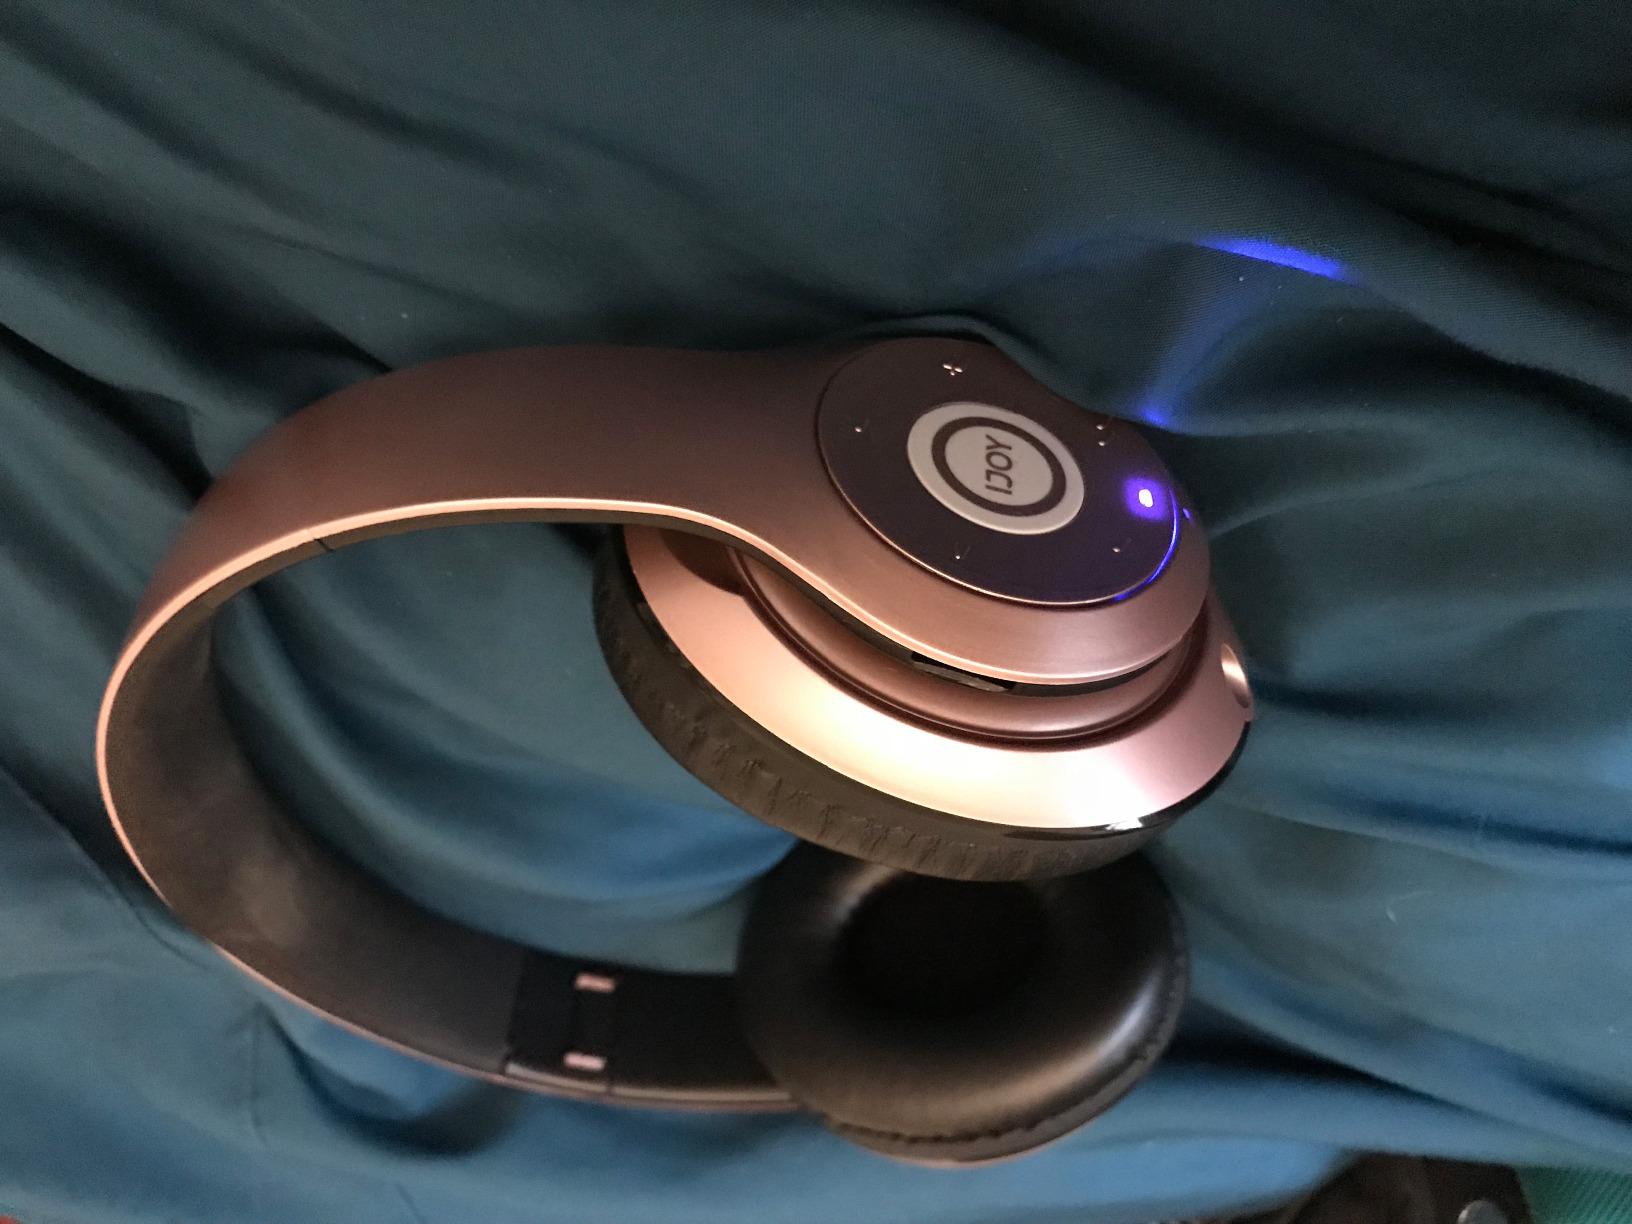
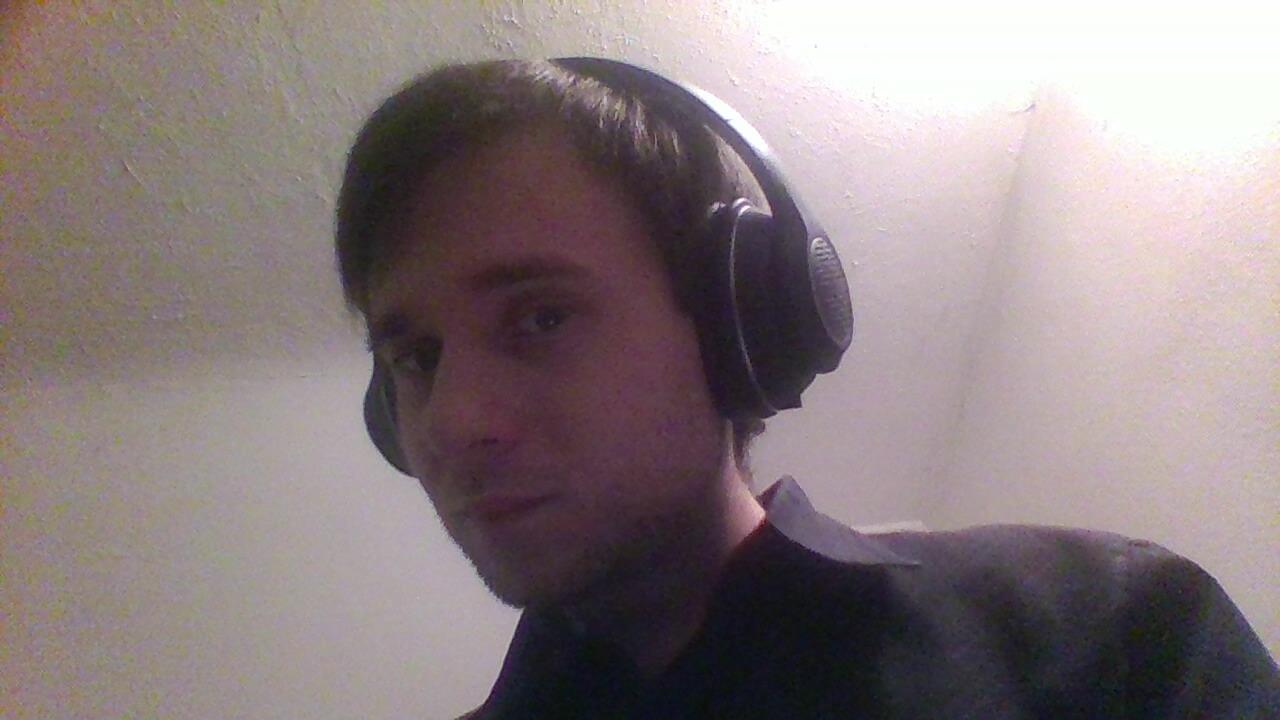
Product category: headphones
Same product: no